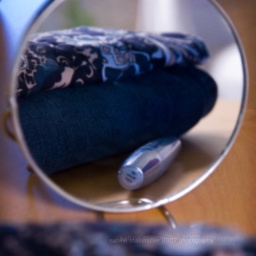
utata iron photographer #18                                                             - a mirror                                                                            - something blue reflected in the mirror                                                    - soft focus